Elizabeth Barrett Browning

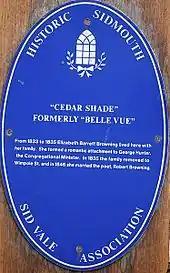
Blue plaque outside "Belle Vue" in Sidmouth, Devon, where Elizabeth Barrett lived with her family from 1833 to 1835

Elizabeth's mother died in 1828, and is buried at St Michael's Church, Ledbury, next to her daughter Mary. Sarah Graham-Clarke, Elizabeth's aunt, helped to care for the children, and she had clashes with Elizabeth's strong will. In 1831, Elizabeth's grandmother, Elizabeth Moulton, died. Following lawsuits and the abolition of slavery, Mr Barrett incurred great financial and investment losses that forced him to sell Hope End. Although the family was never poor, the place was seized and sold to satisfy creditors. Always secretive in his financial dealings, he would not discuss his situation, and the family was haunted by the idea that they might have to move to Jamaica.